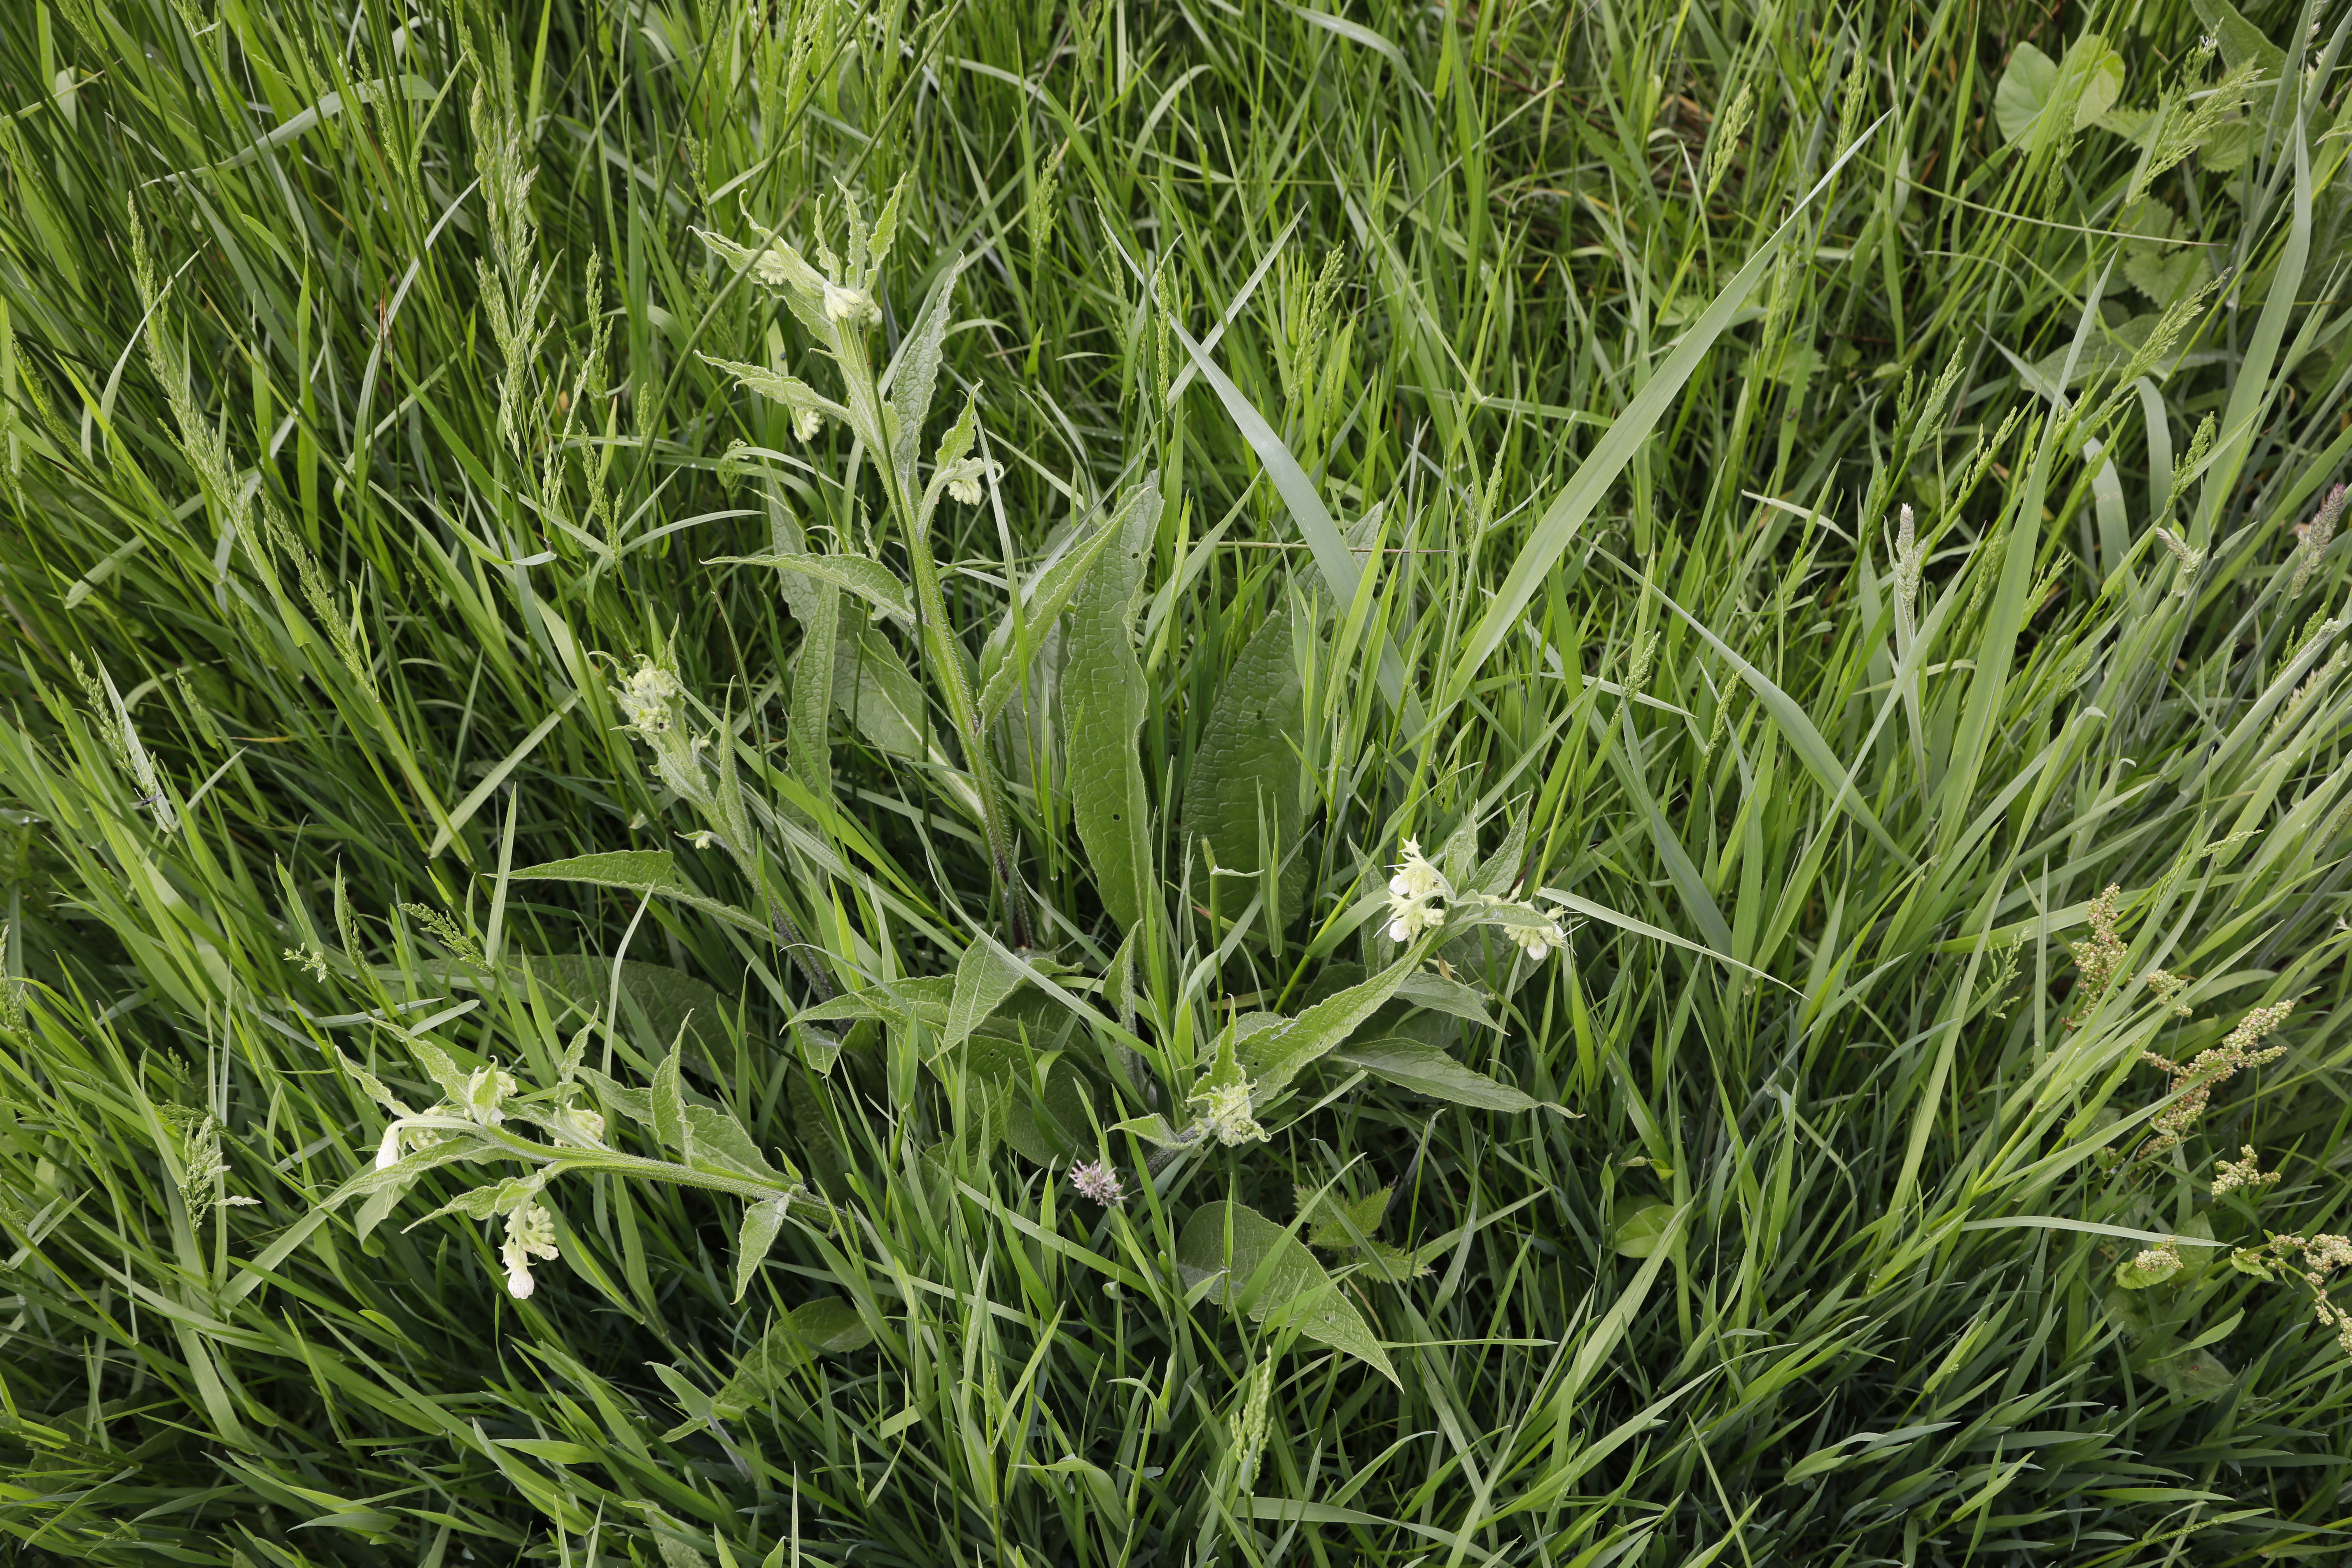
Plant species: Symphytum officinale